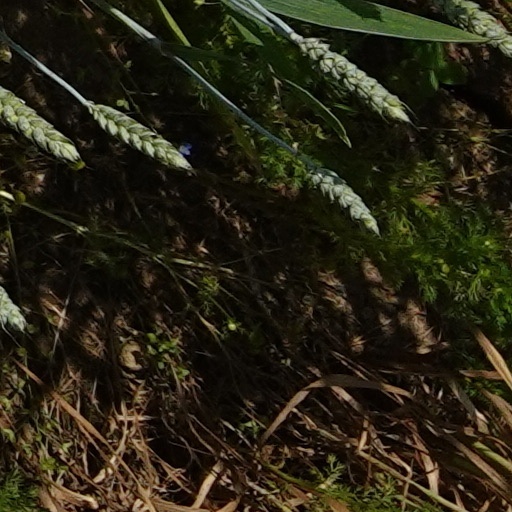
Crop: wheat